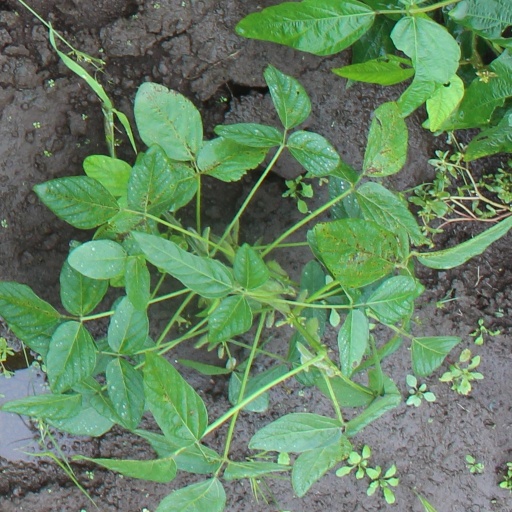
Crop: soybean